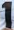
Number: 1